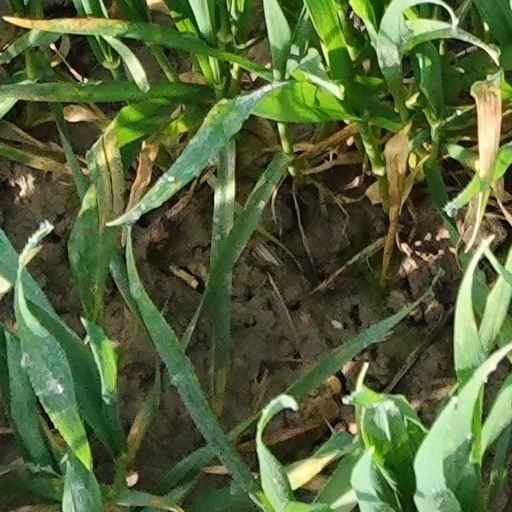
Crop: wheat